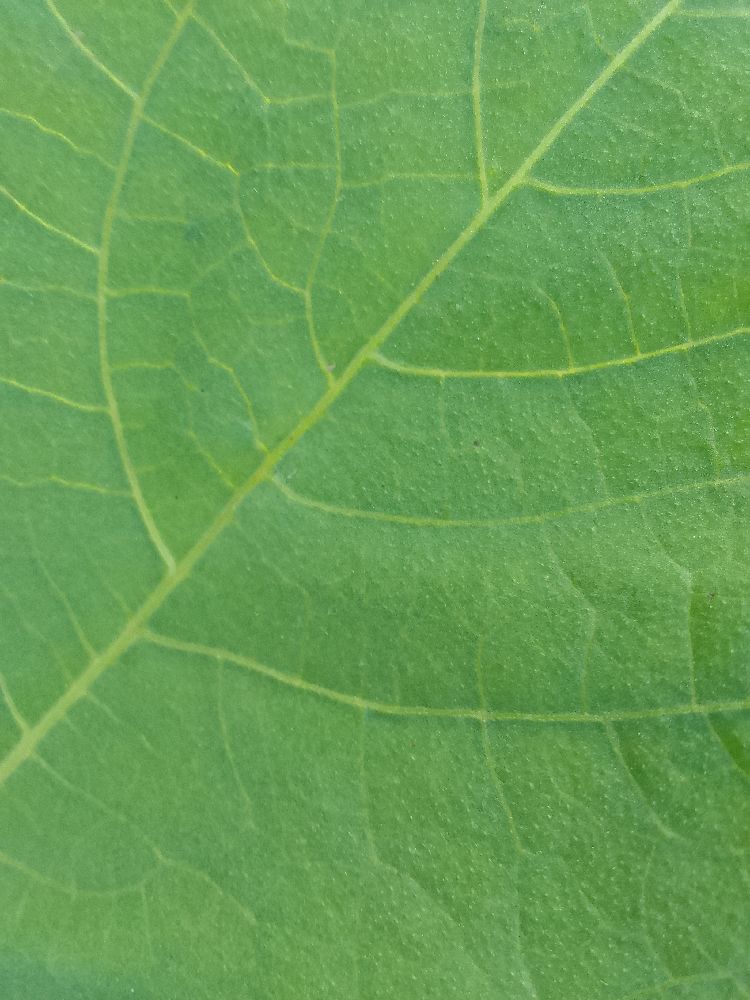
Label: healthy